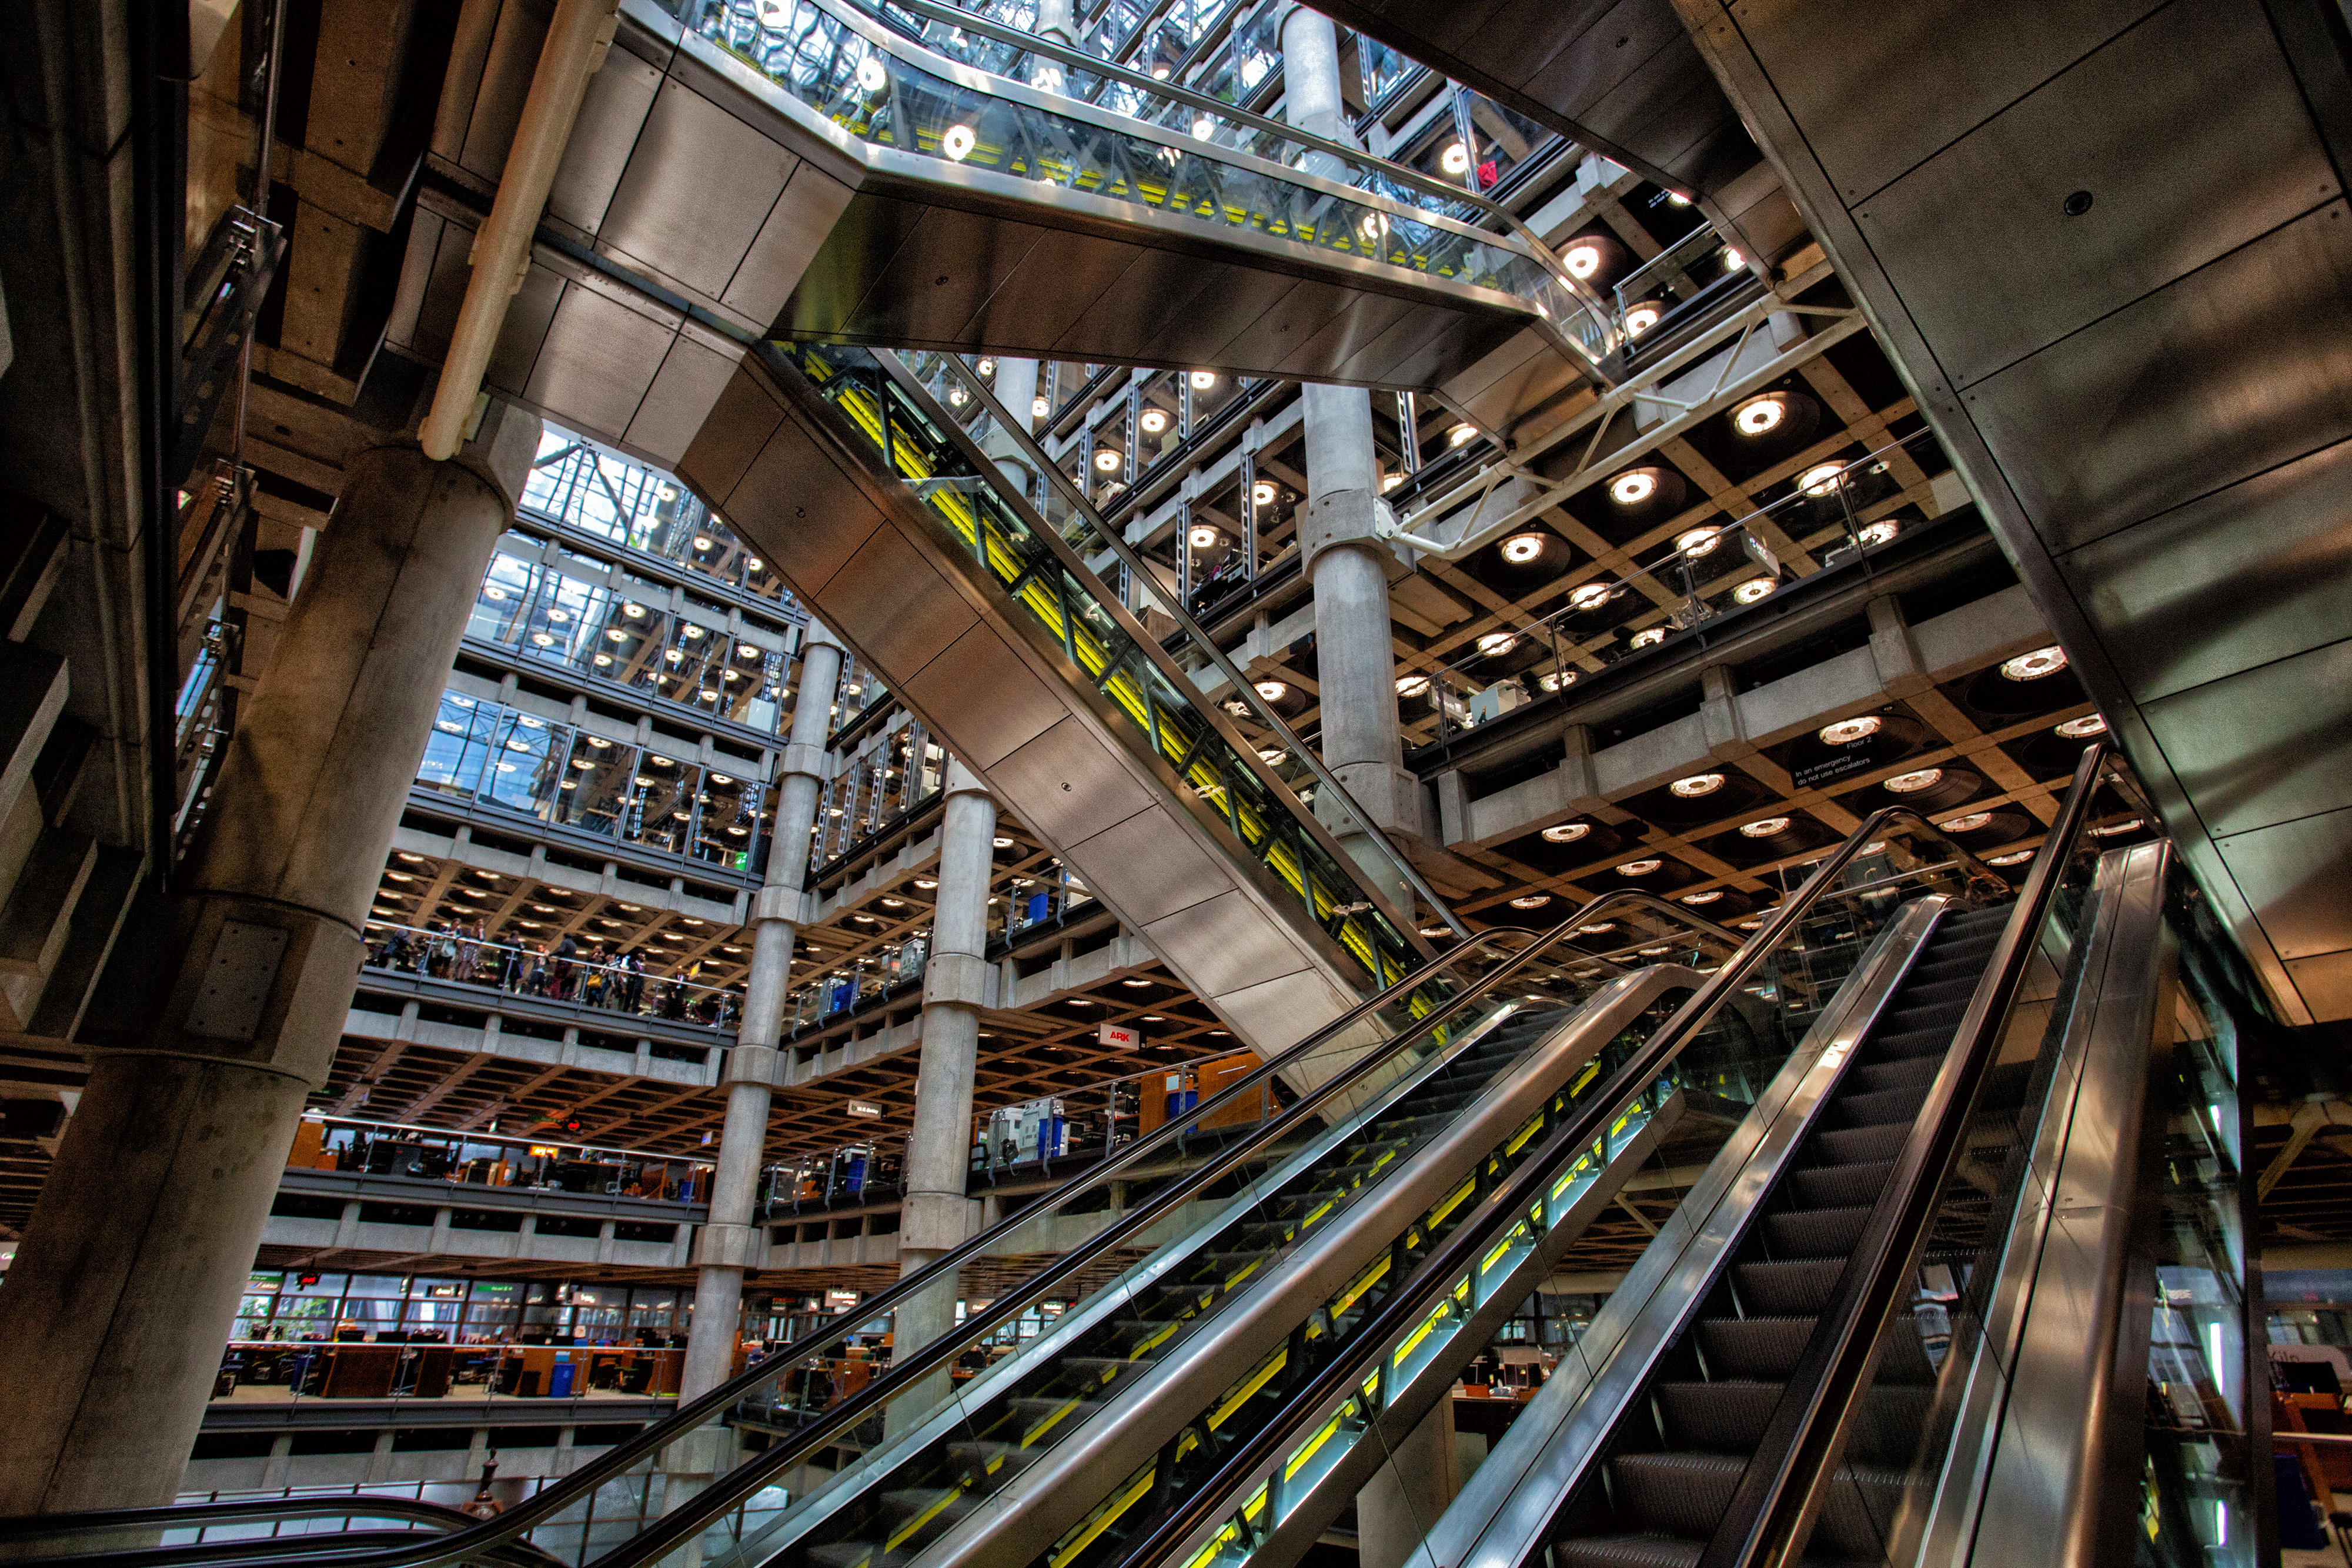
architecture, urban area, transport, building, iron, metropolitan area, city, steel, metal, symmetry, beam, stairs